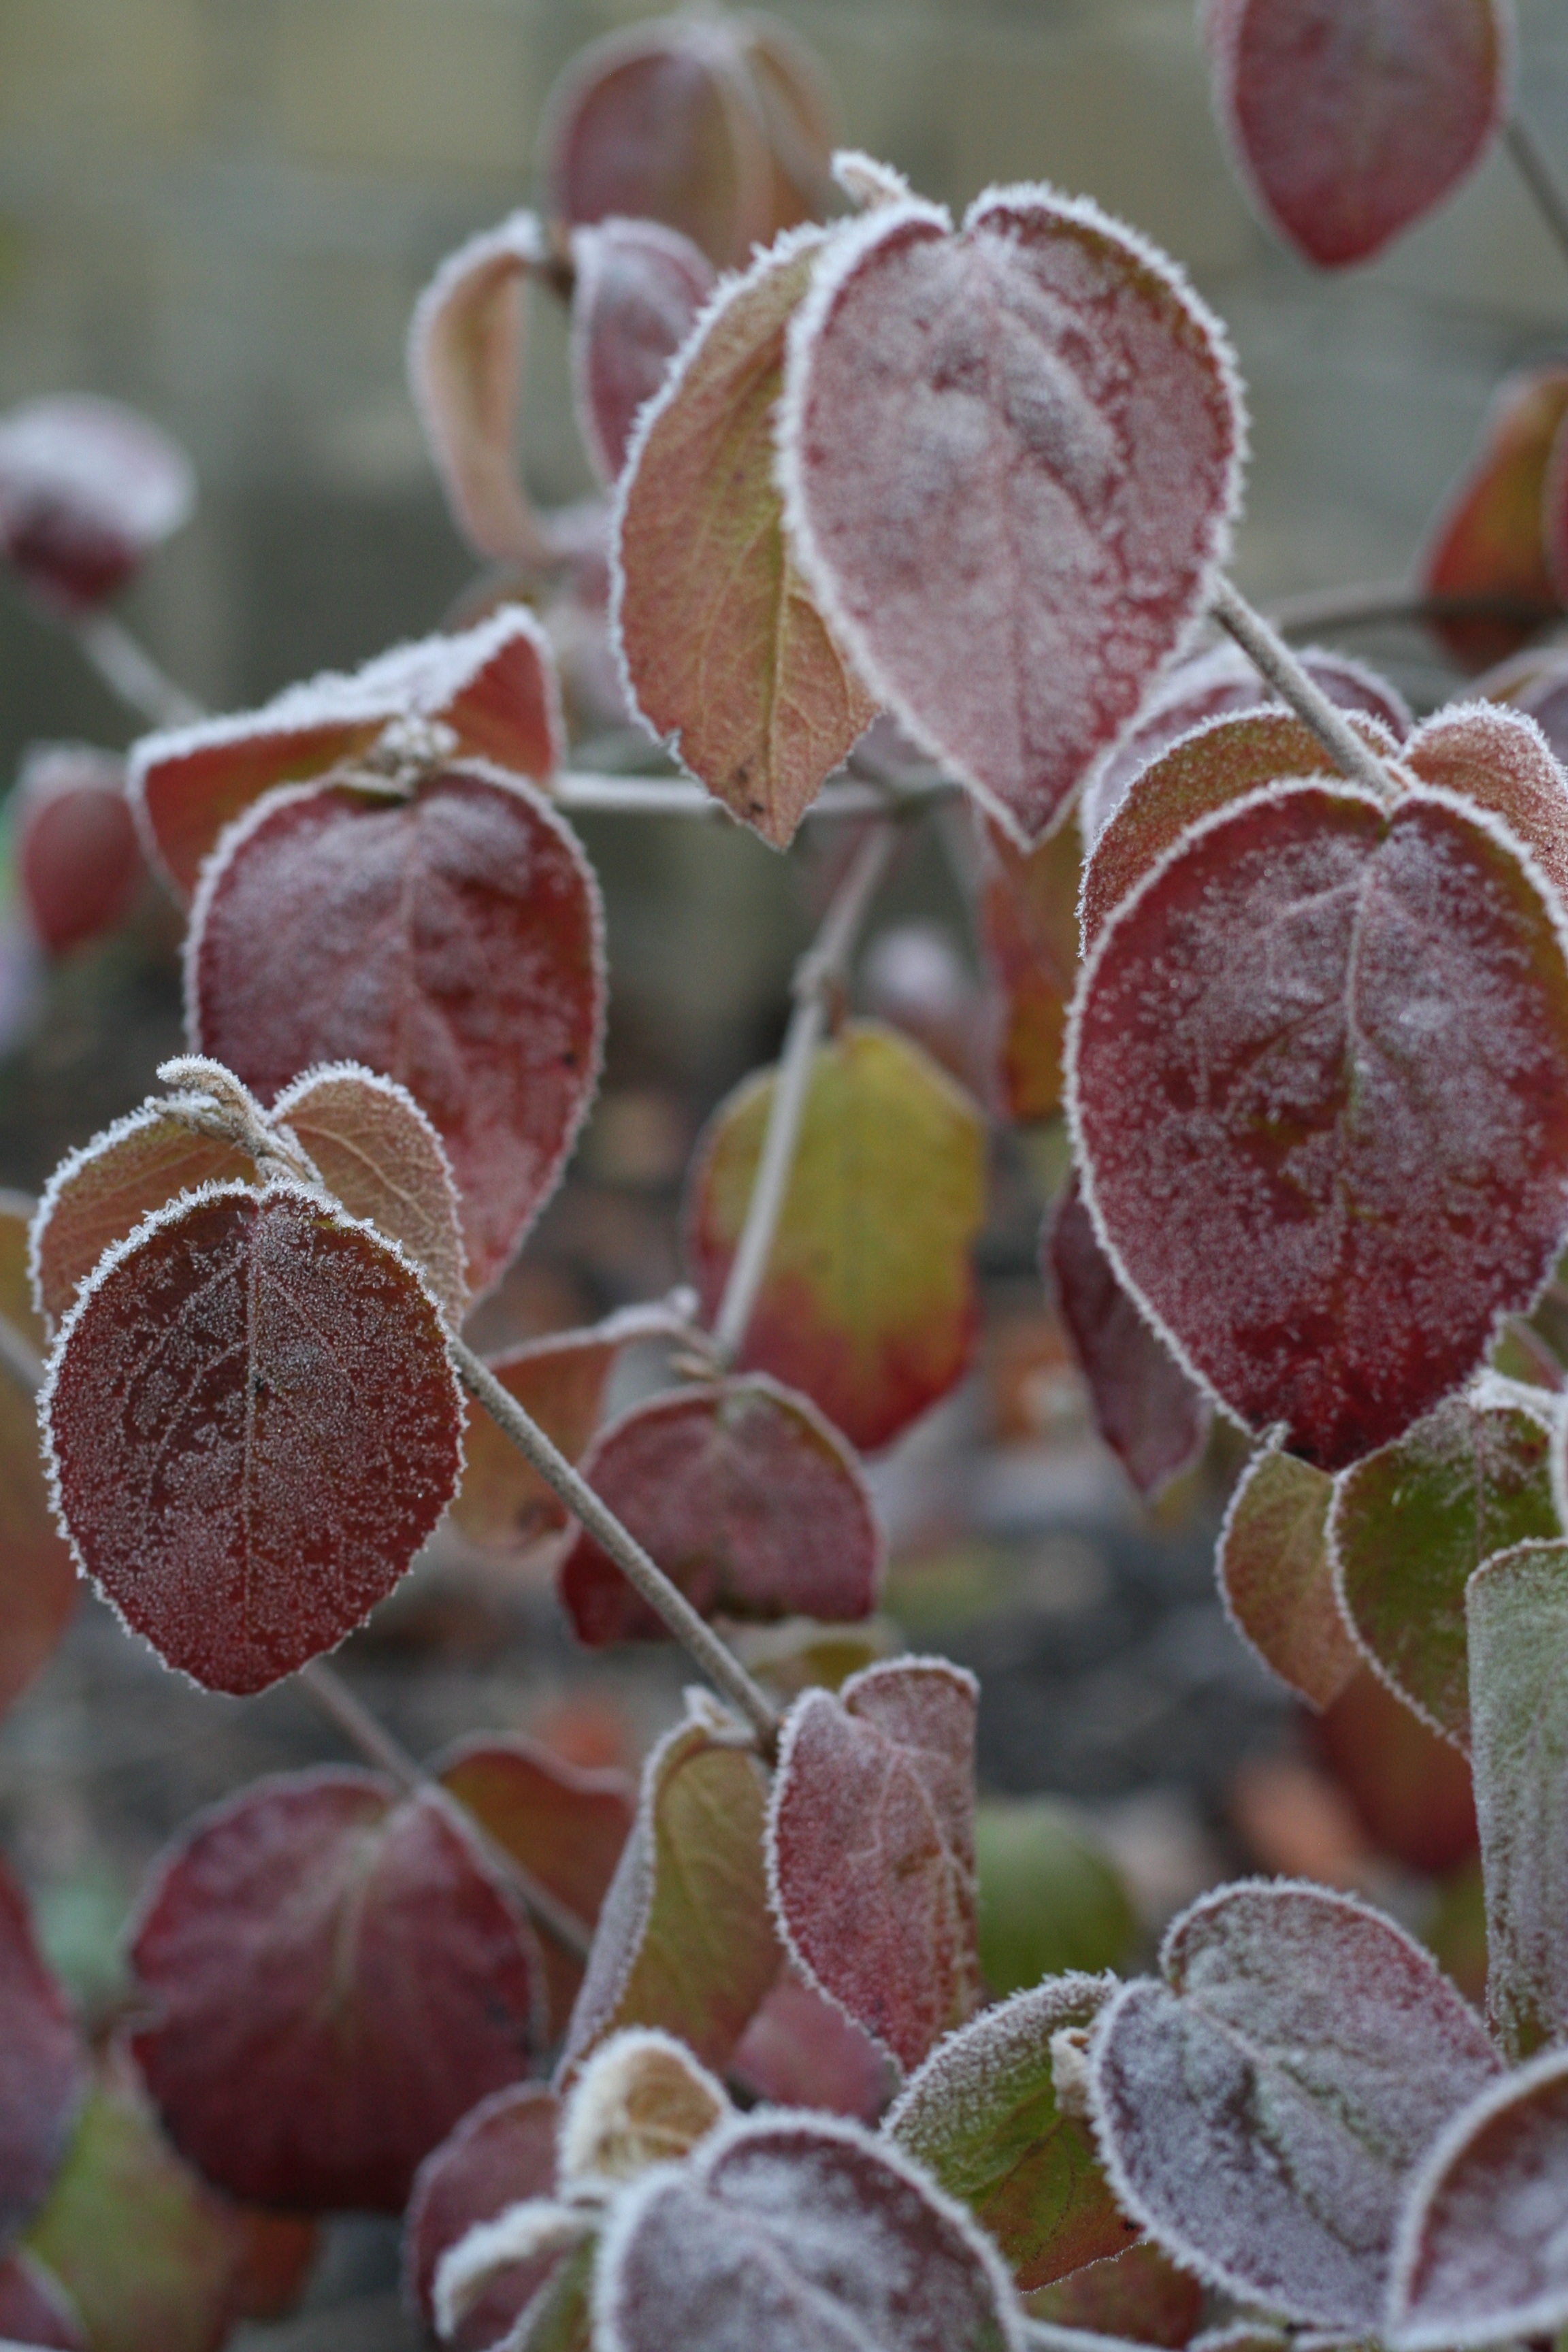
nature, branch, plant, fruit, berry, leaf, flower, petal, frost, bush, food, produce, autumn, botany, frozen, season, leaves, ornamental shrub, hoarfrost, reddish, flowering plant, land plant